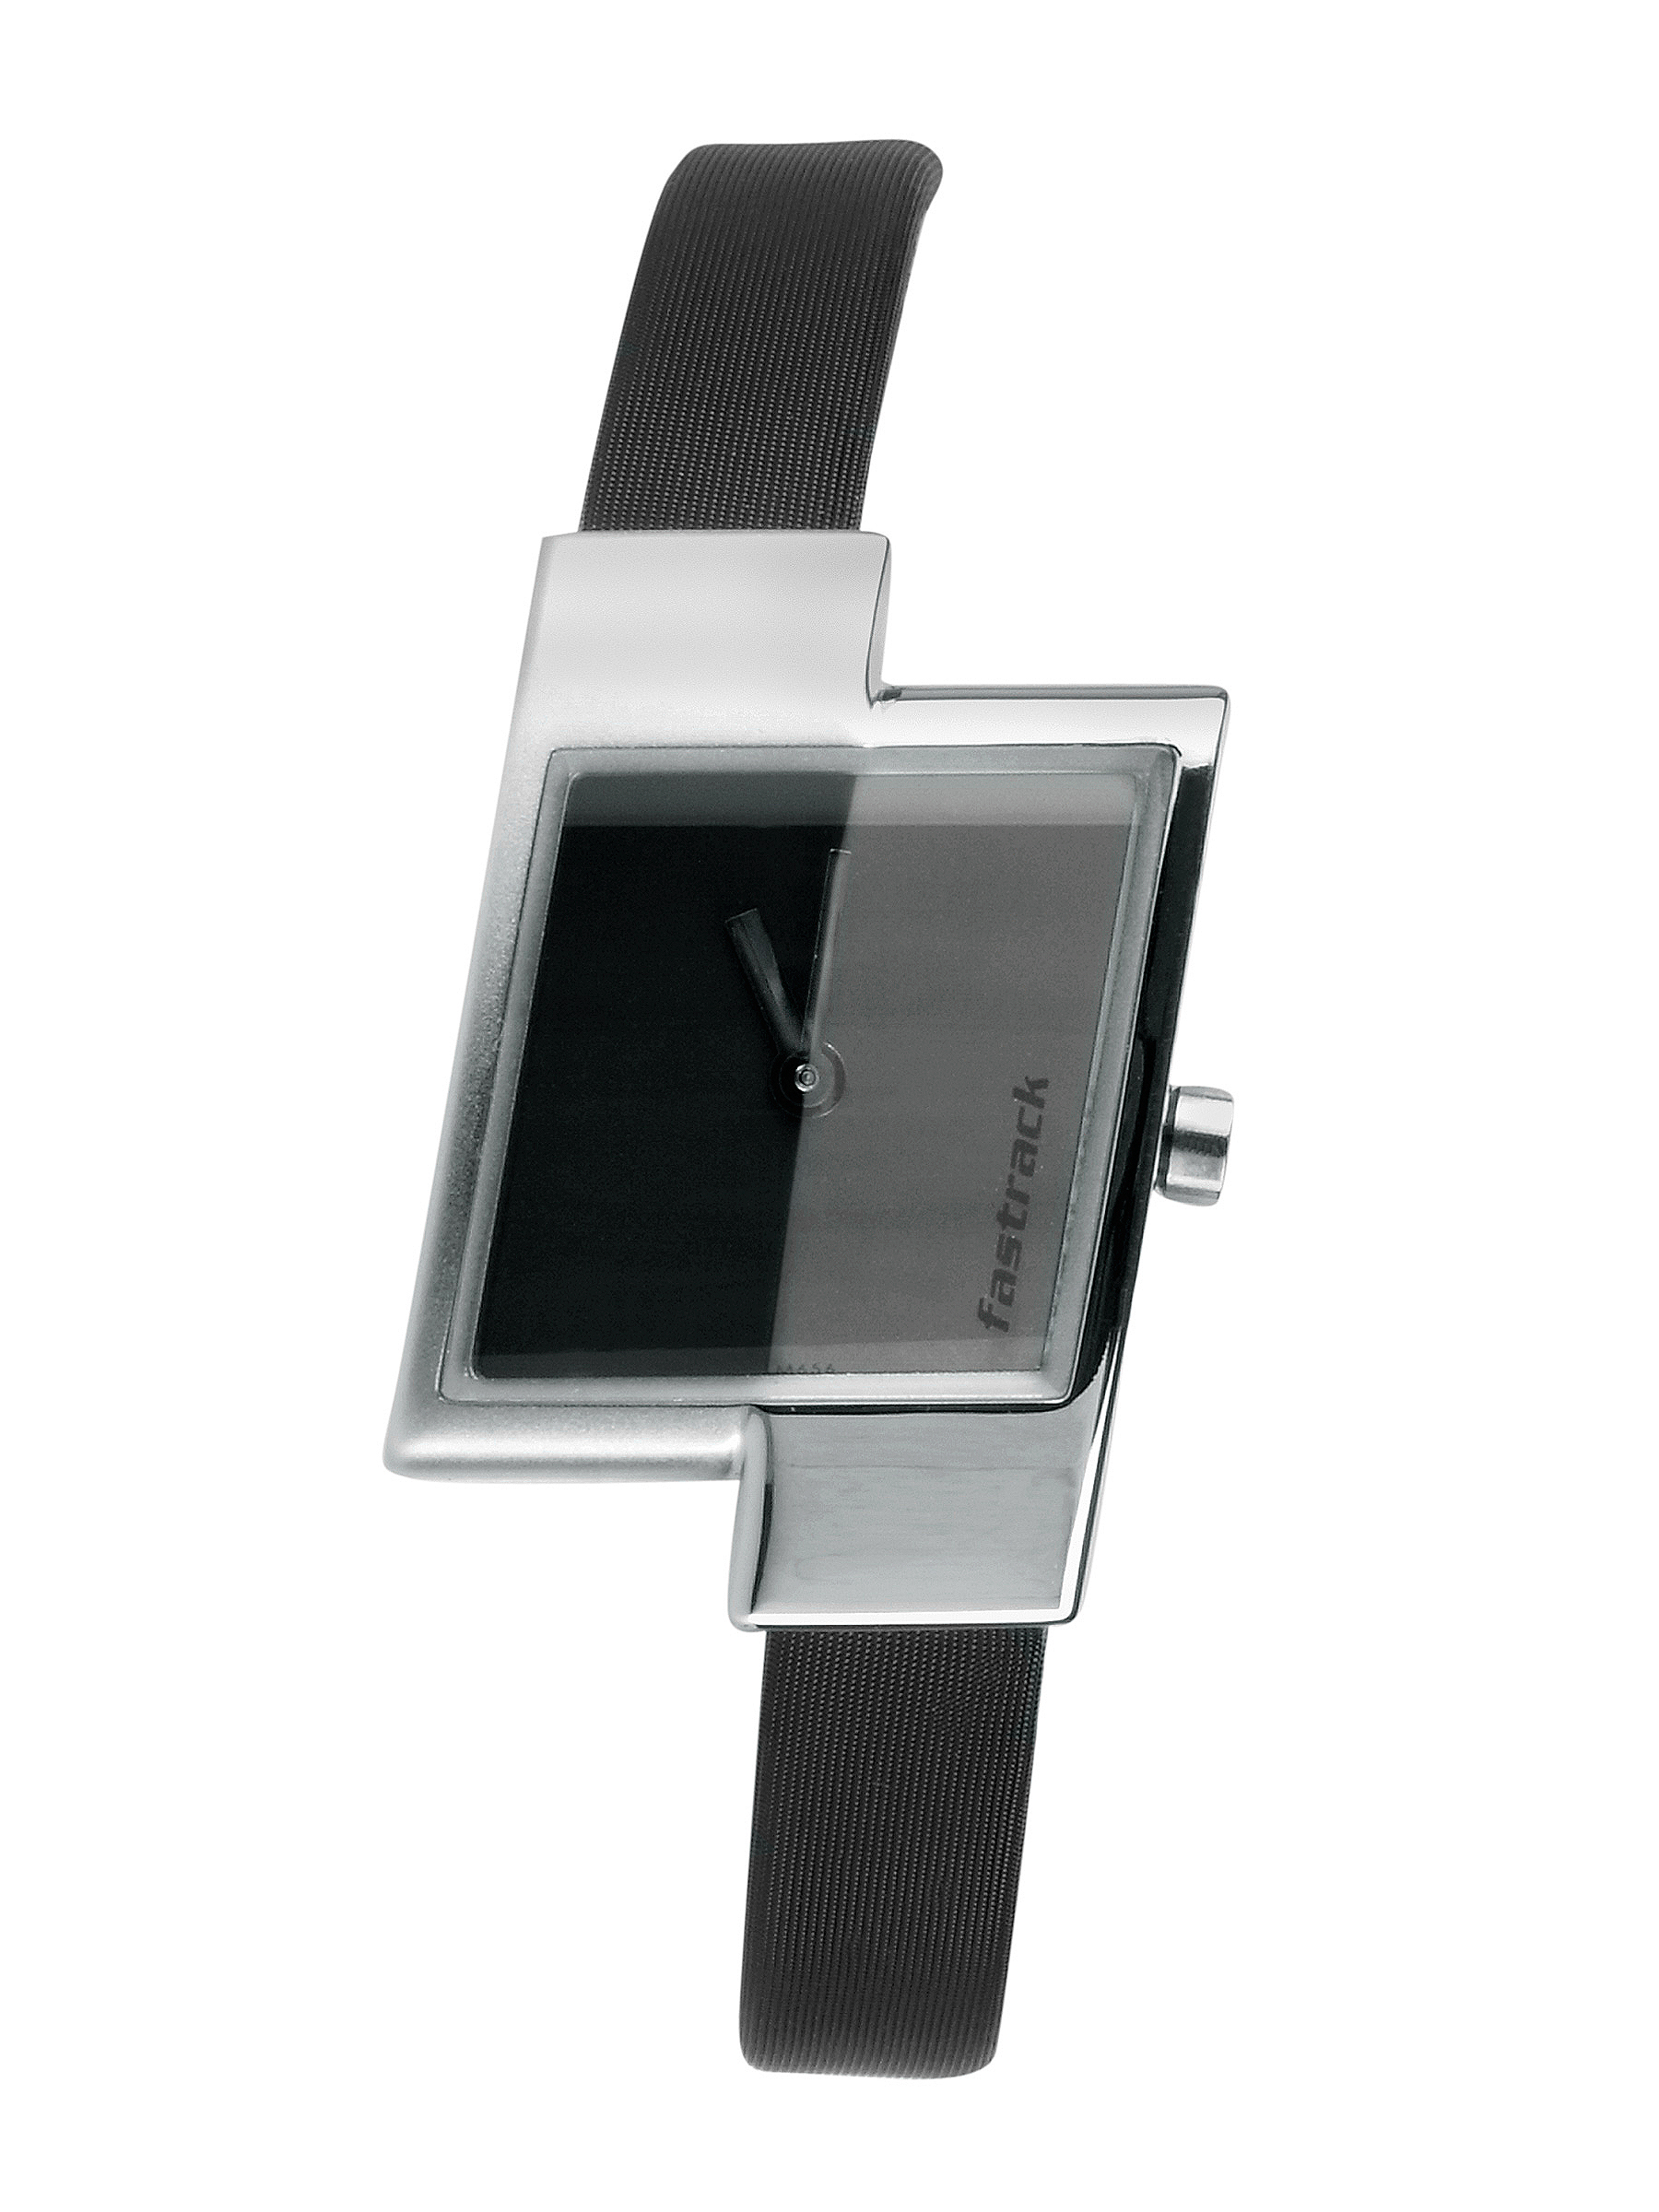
Fastrack Women Black & Grey Dial Watch N2161SL06
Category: Accessories / Watches / Watches
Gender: Women
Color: Black
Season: Winter 2016
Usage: Casual